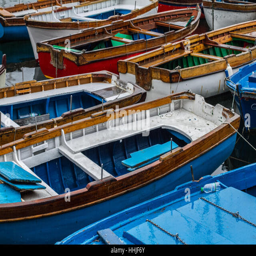
boats tied up in a little port